Kepler-432

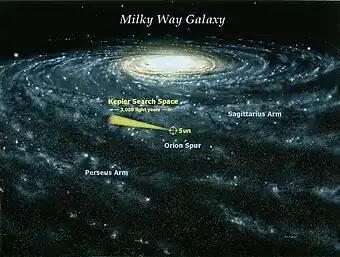
The "Kepler Space Telescope" search volume, in the context of the Milky Way Galaxy.

Prior to Kepler observation, Kepler-432 had the 2MASS catalogue number 2MASS J19330772+4817092. In the Kepler Input Catalog it has the designation of KIC 10864656, and when it was found to have transiting planet candidates it was given the Kepler object of interest number of KOI-1299.